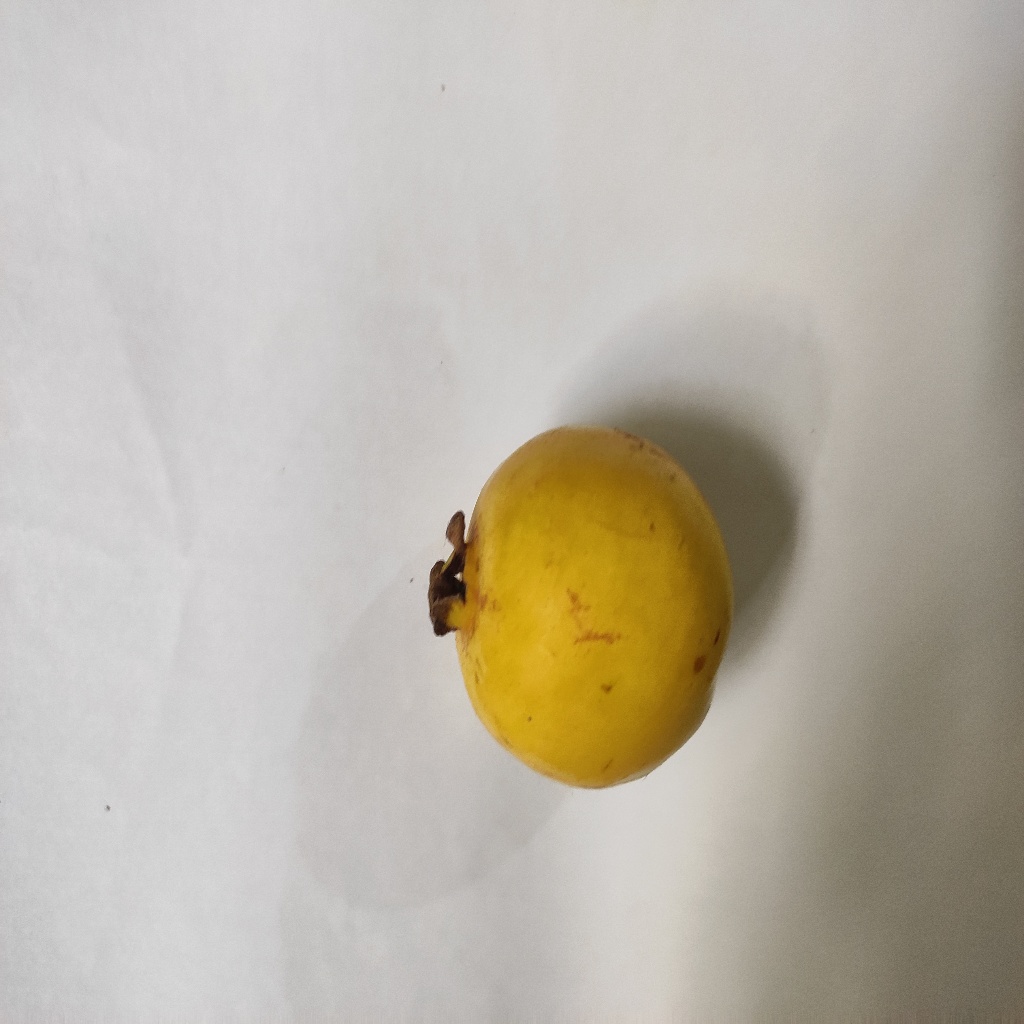
Crop: guava
Quality class: Class_A